Construction of the Second Avenue Subway

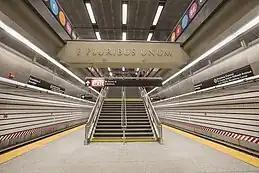
A view of the wide island platform at 96th Street

By late October, the testing for elevators and fire alarms at 72nd Street still had not been completed, and the MTA said that there was a possibility that the subway could open with trains temporarily bypassing 72nd Street. This had been done before in September 2016, when subway trains in Chelsea temporarily bypassed several stations along 23rd Street due to bombings. There was a concern that 86th Street was also not completed, with three escalators not installed yet. The two stations were only conducting fourteen equipment tests a week, but there needed to be forty tests per week in order to ensure that the line would open on time. The tentative opening date was also clarified to "by December 31," with a possibility of a delayed opening. However, an engineer affiliated with the MTA stated that there was a possibility that the line could be delayed to 2017.